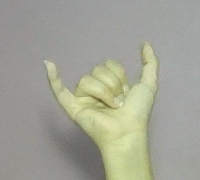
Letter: ya